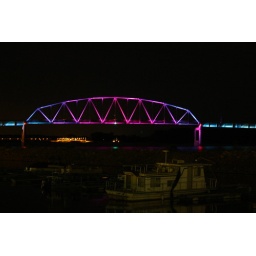
The view of the bridge from the Iowa side. The yellow lights under it is the Lock and Dam